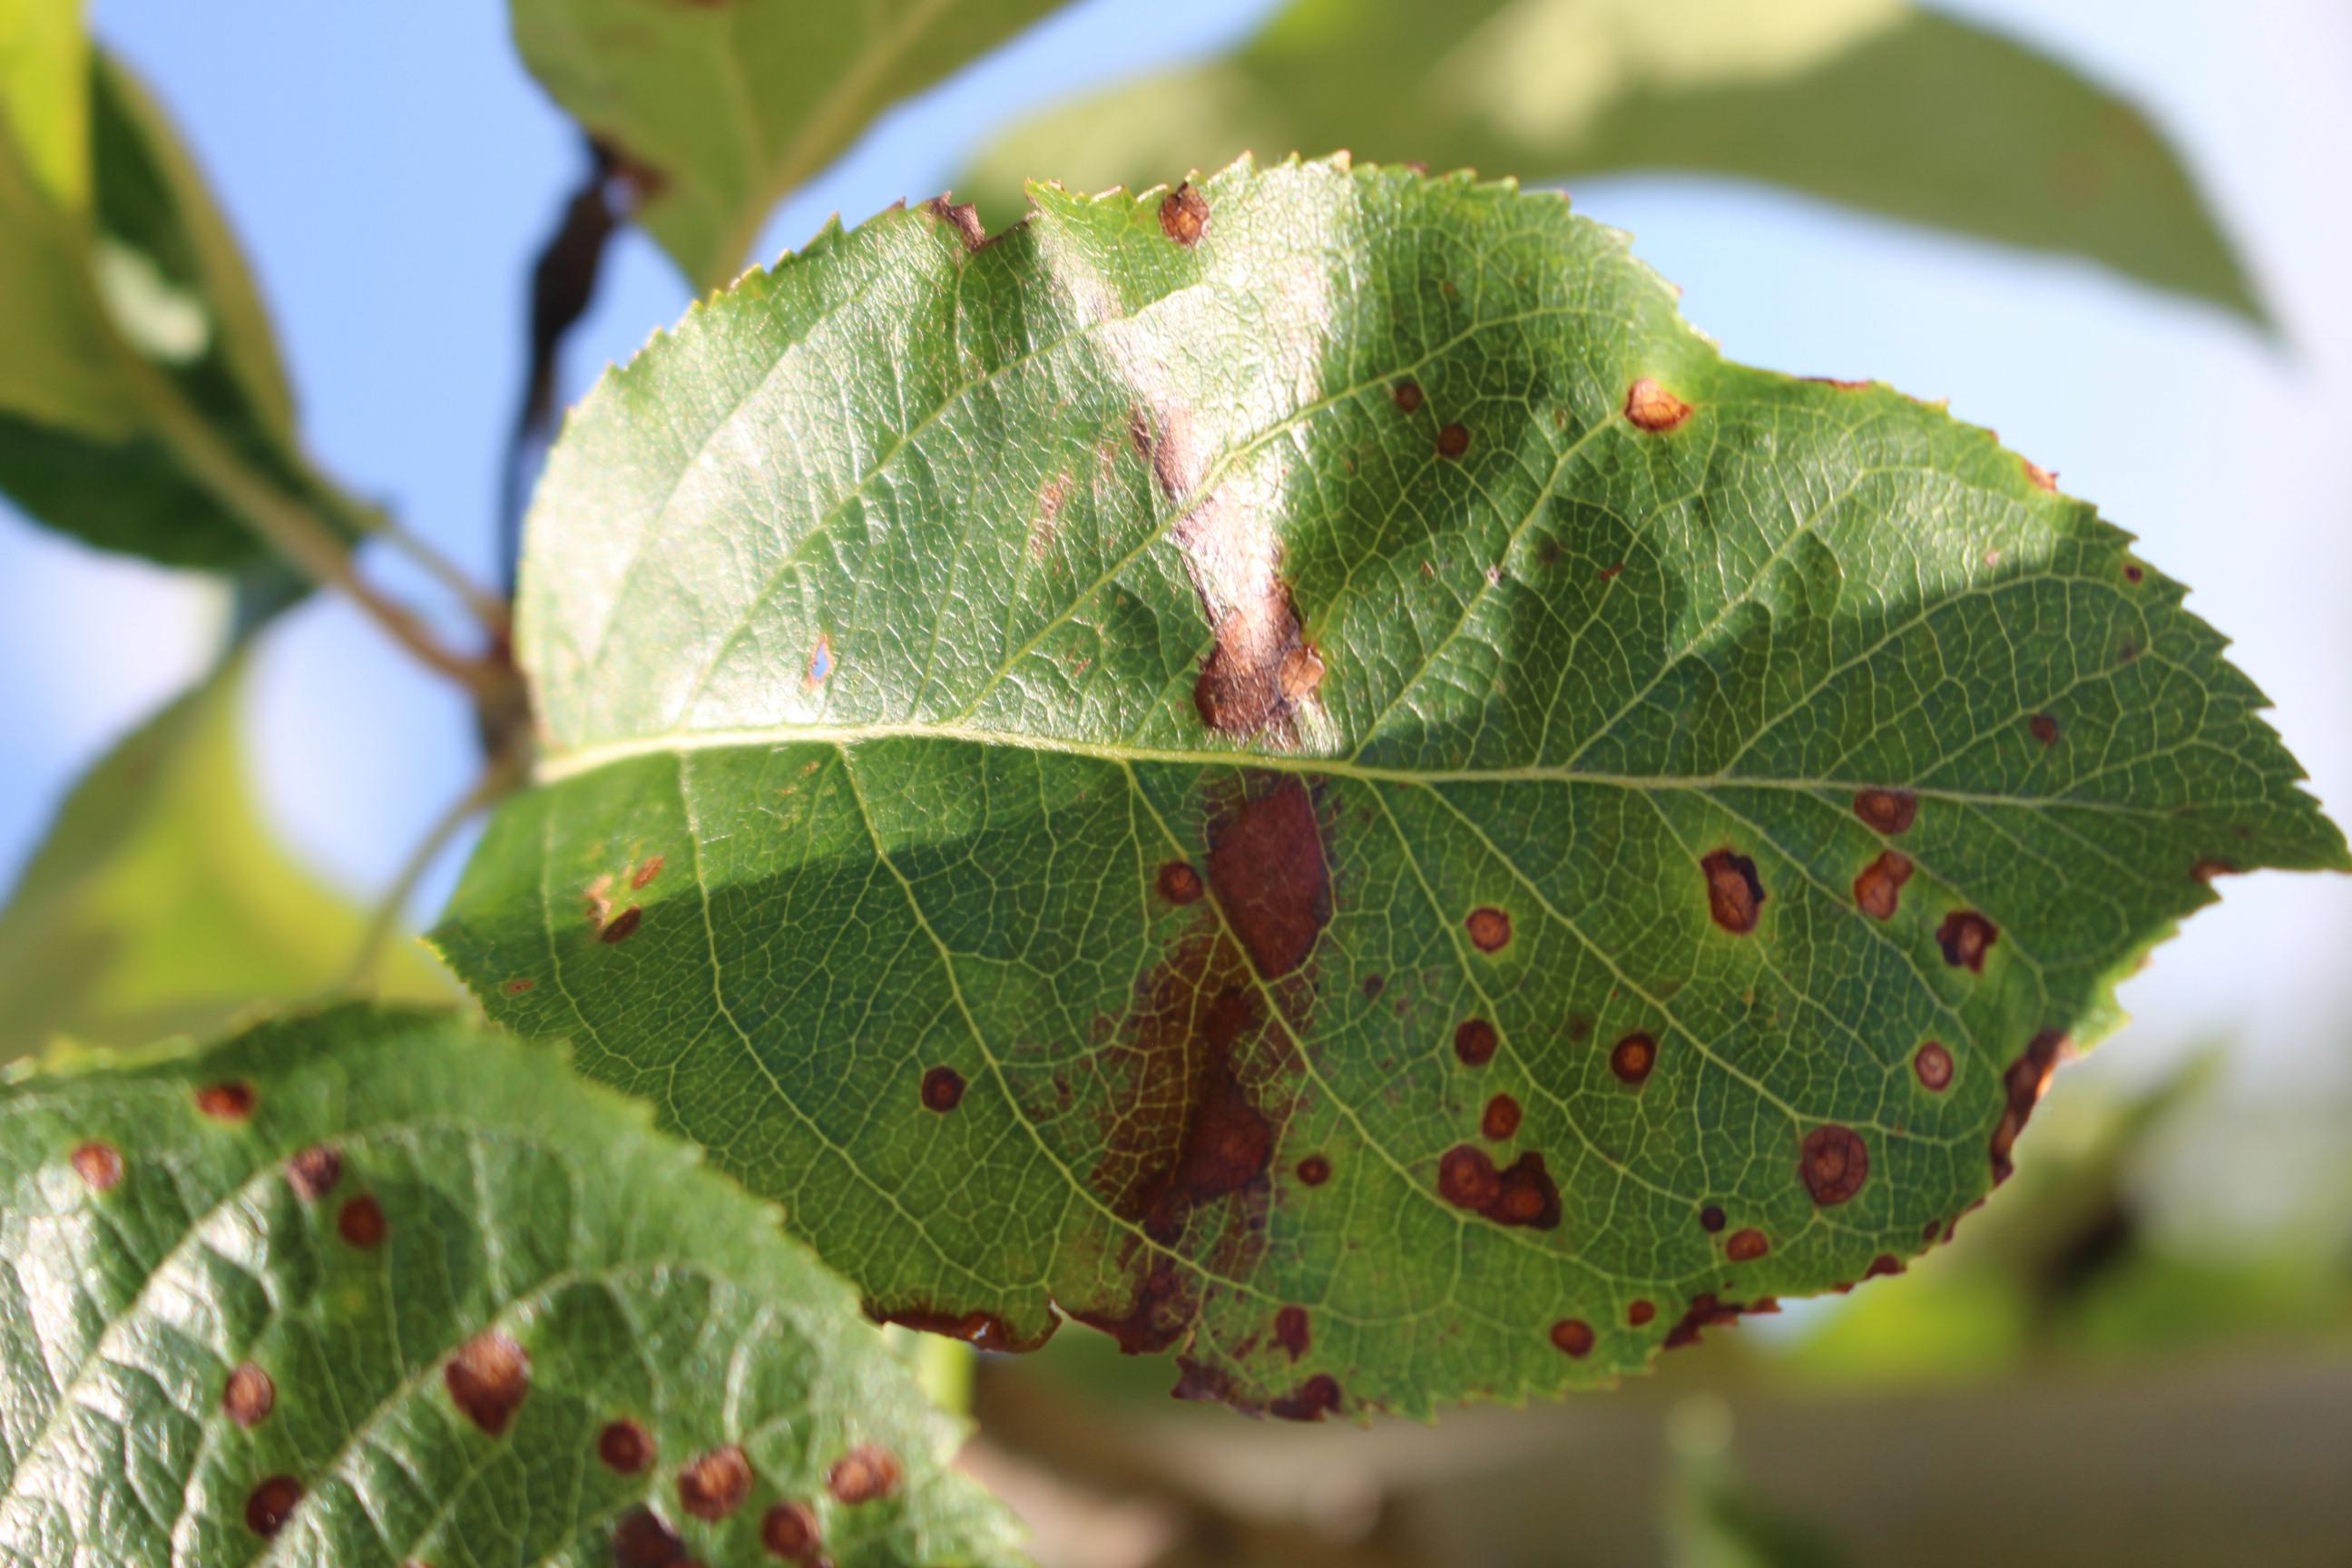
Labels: complex